Vernon Ah Kee

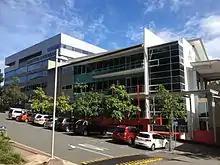
Queensland College of Art

After attending Cairns TAFE where he learned screen printing, Ah Kee started his Bachelor of Visual Art at Queensland College of Art in Brisbane in 1996. He majored in Contemporary Indigenous Australian art and earned his degree in 1998. He then went on to do honours in fine art from 1999 to 2000, and then completed a doctorate in fine art from 2001 to 2007. During his studies, he had two solo exhibitions hosted at his college's art gallery as part of his postgraduate work – "whitefella normal blackfella me" in 2000 and "con Text" in 2007.